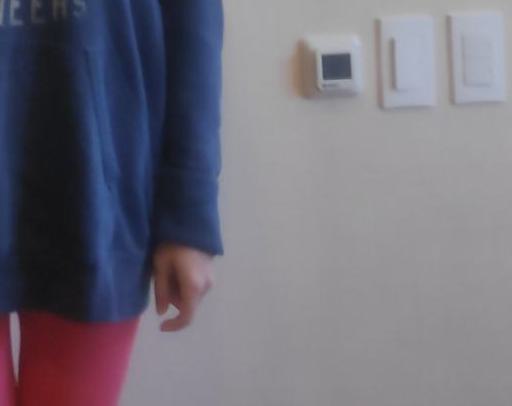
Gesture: no_gesture